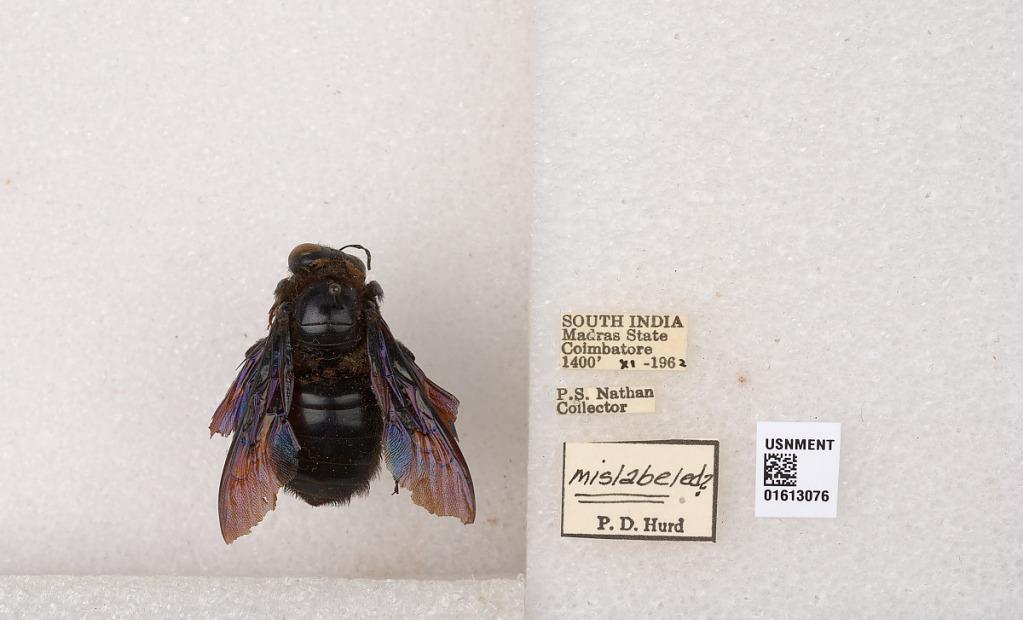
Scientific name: Xylocopa (Biluna) tranquebarorum tranquebarorum (Swederus)
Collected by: P. Nathan
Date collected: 1962-11-1
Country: India
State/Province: Tamil Nadu
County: Coimbatore
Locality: Coimbatore
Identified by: Hurd, P. D.